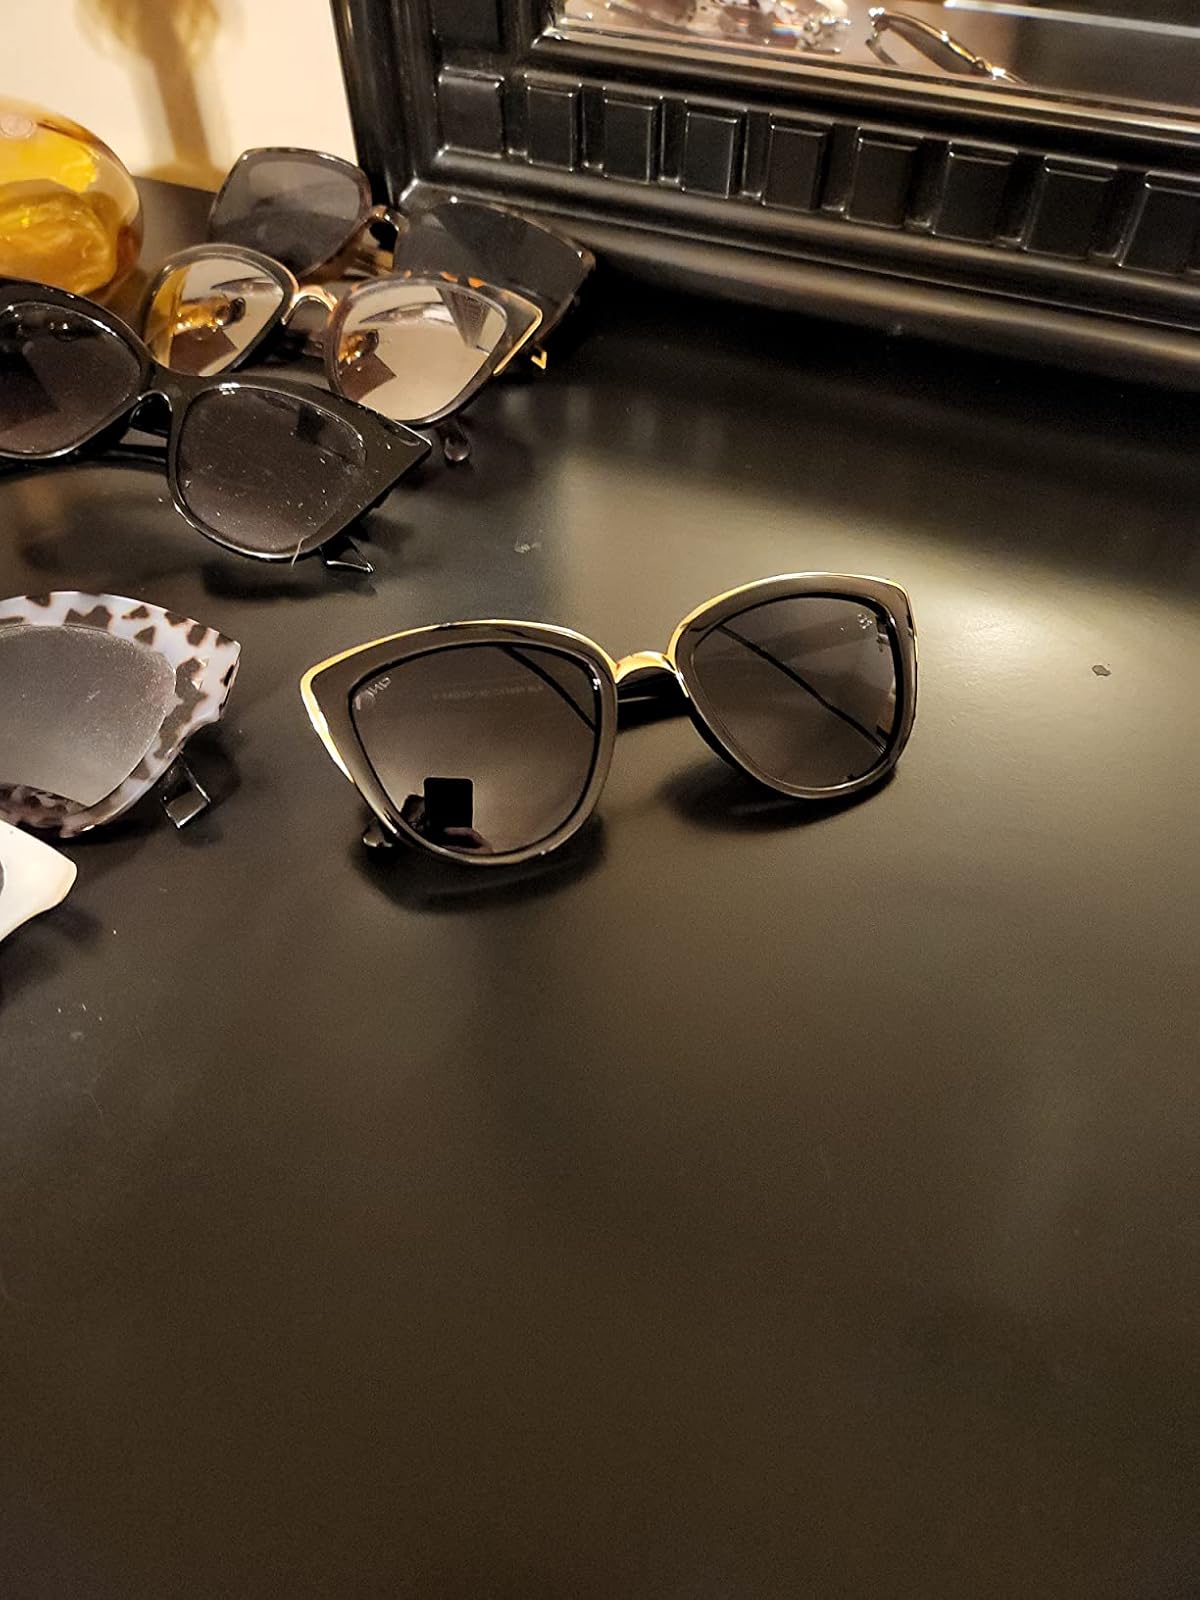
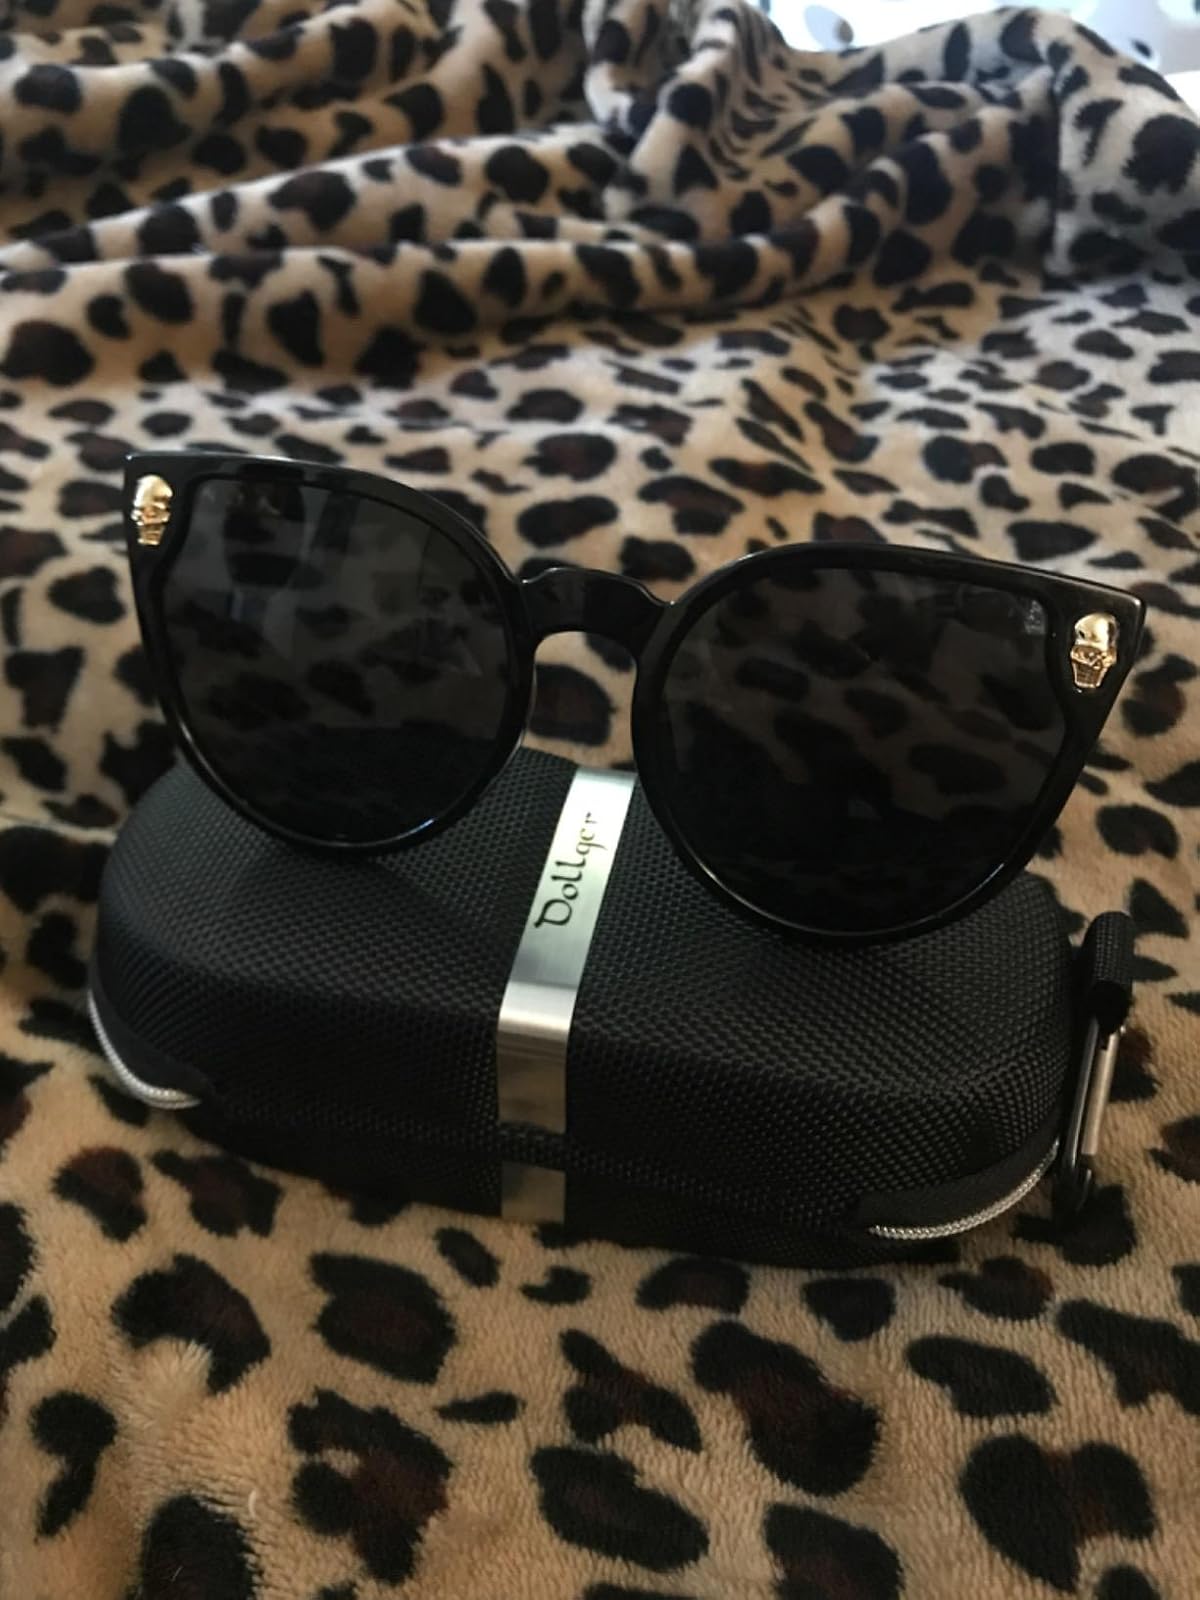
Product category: accessories_sunglasses
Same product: no